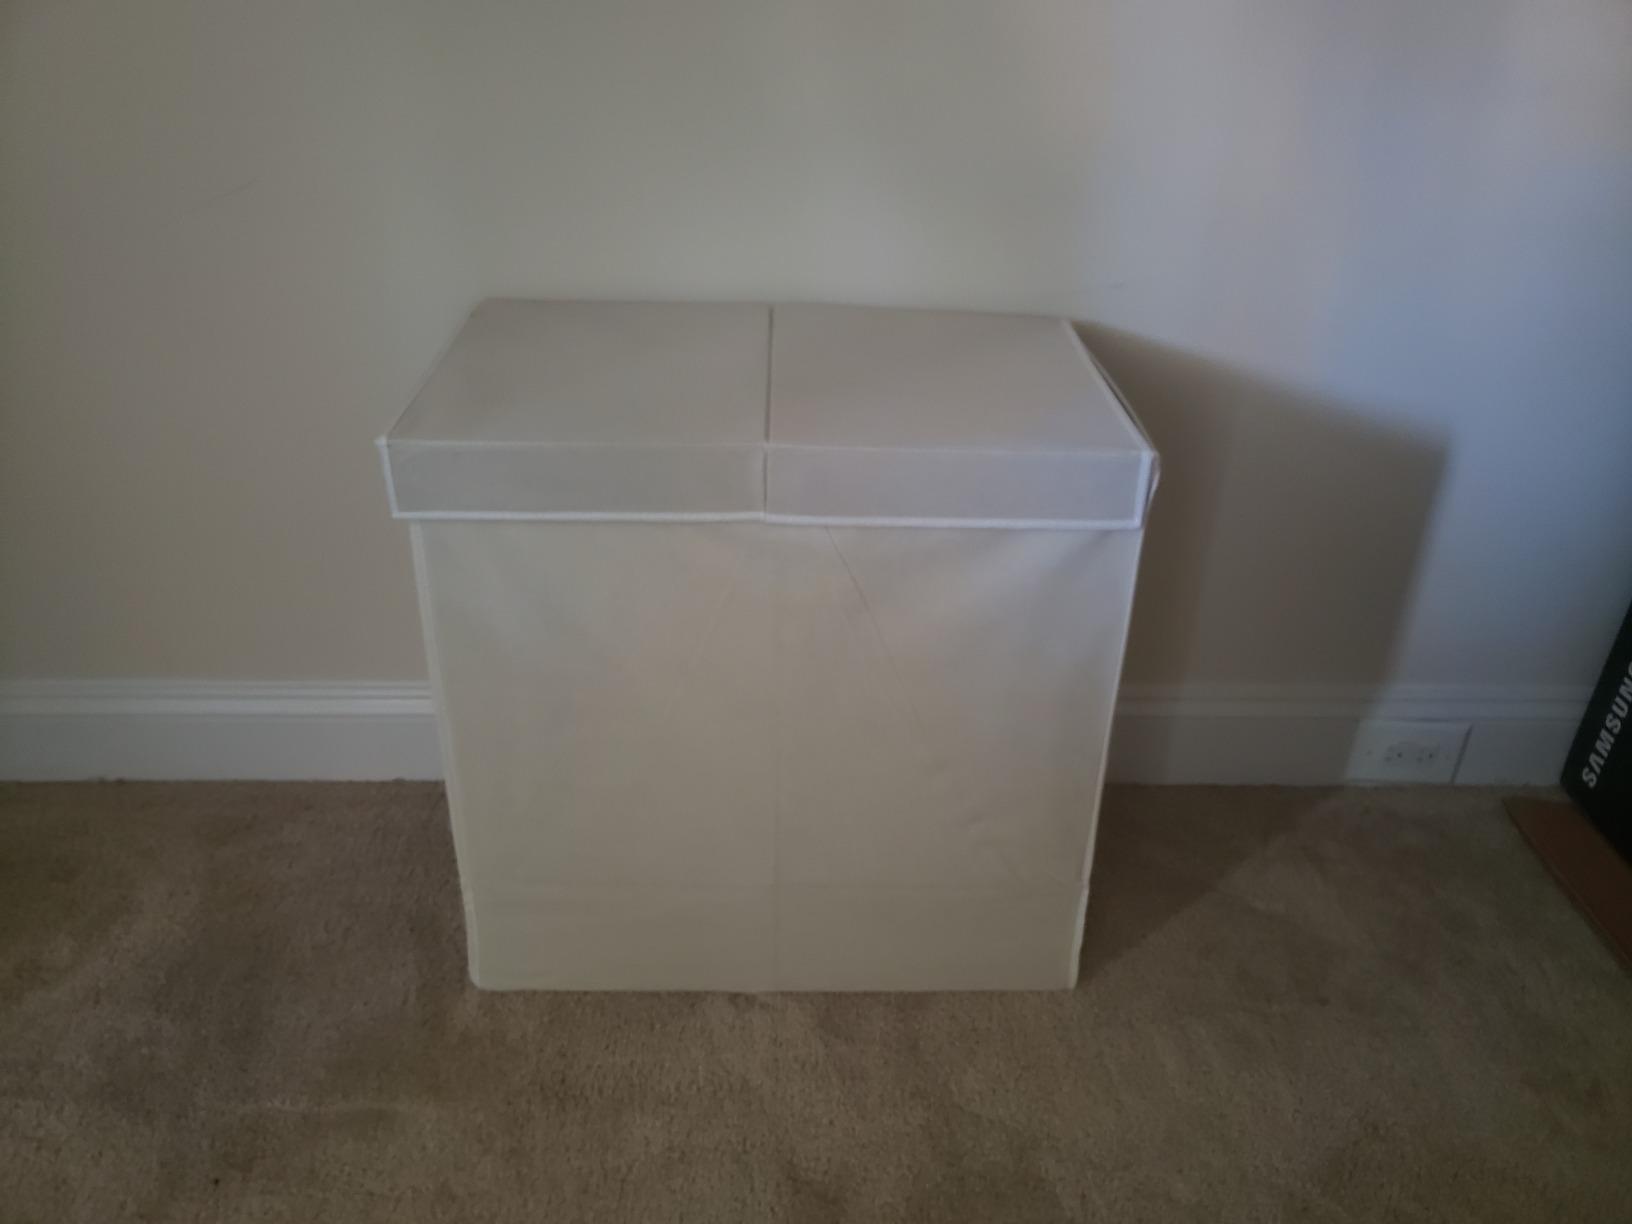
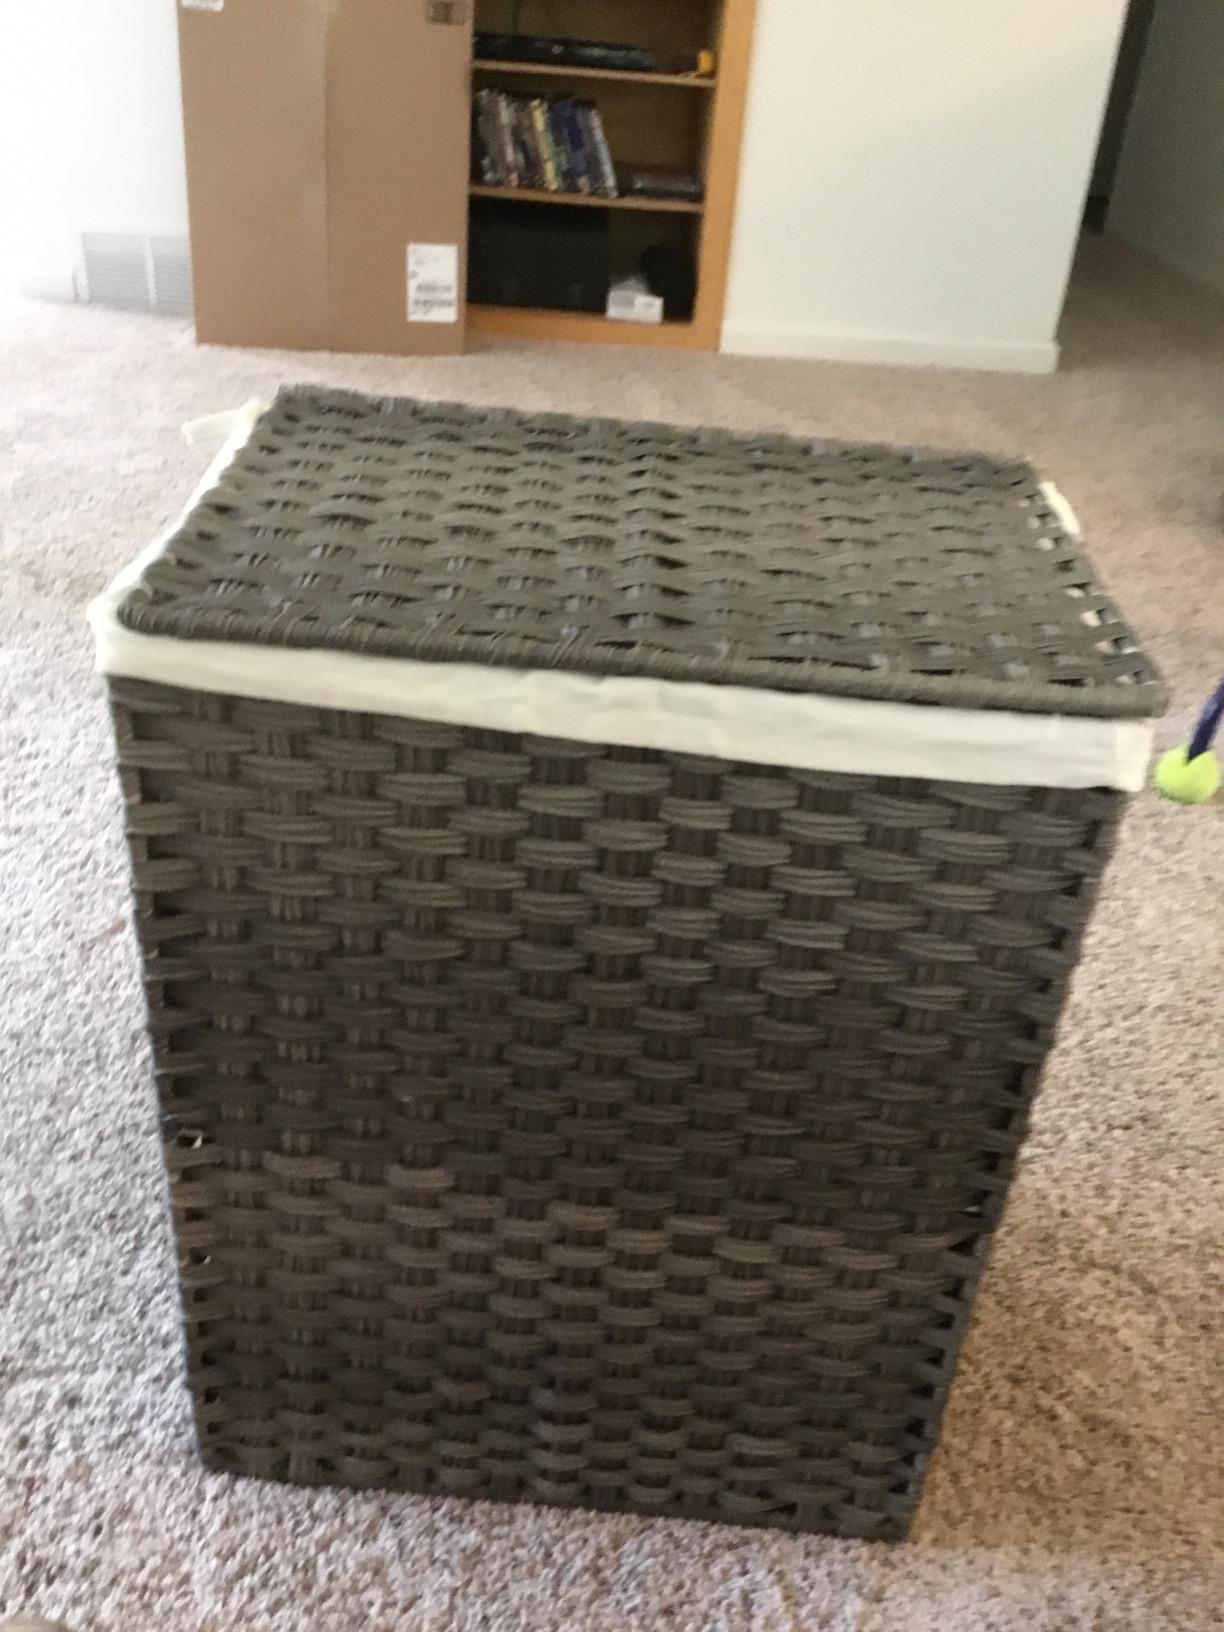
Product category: items_hamper
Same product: no